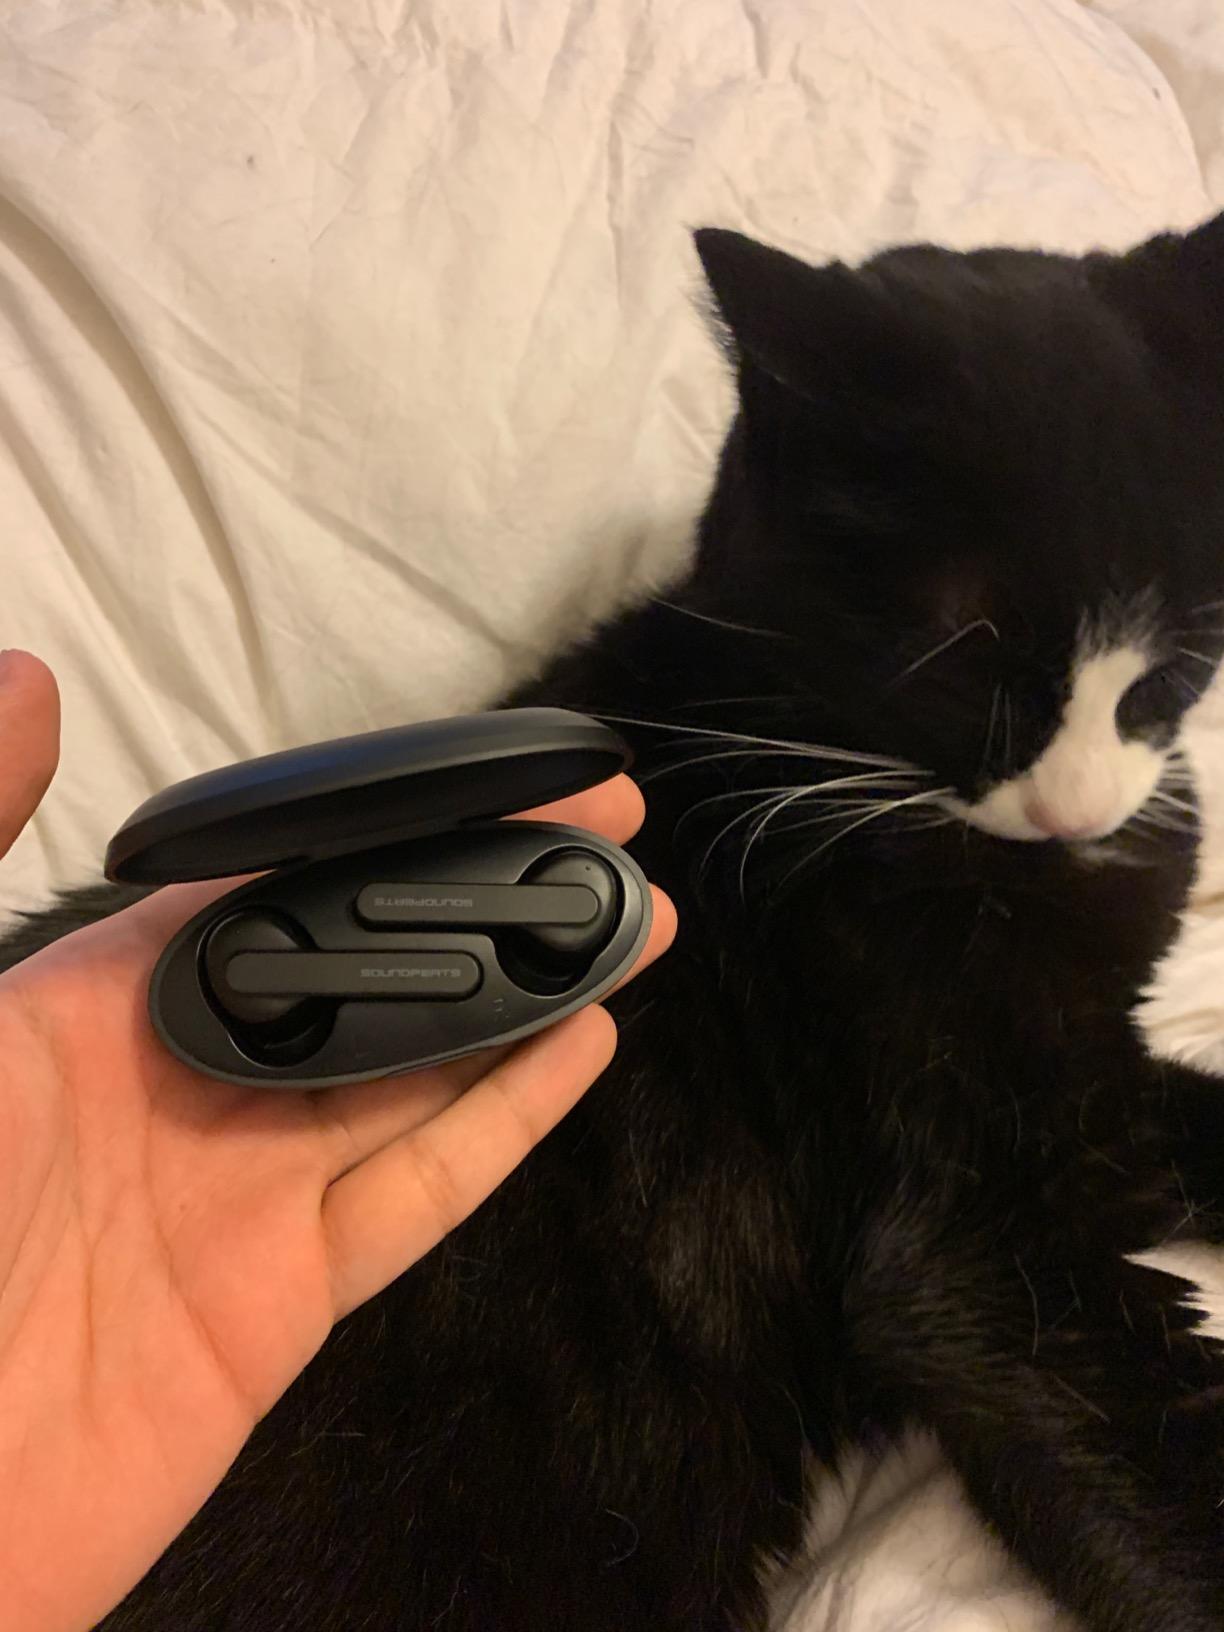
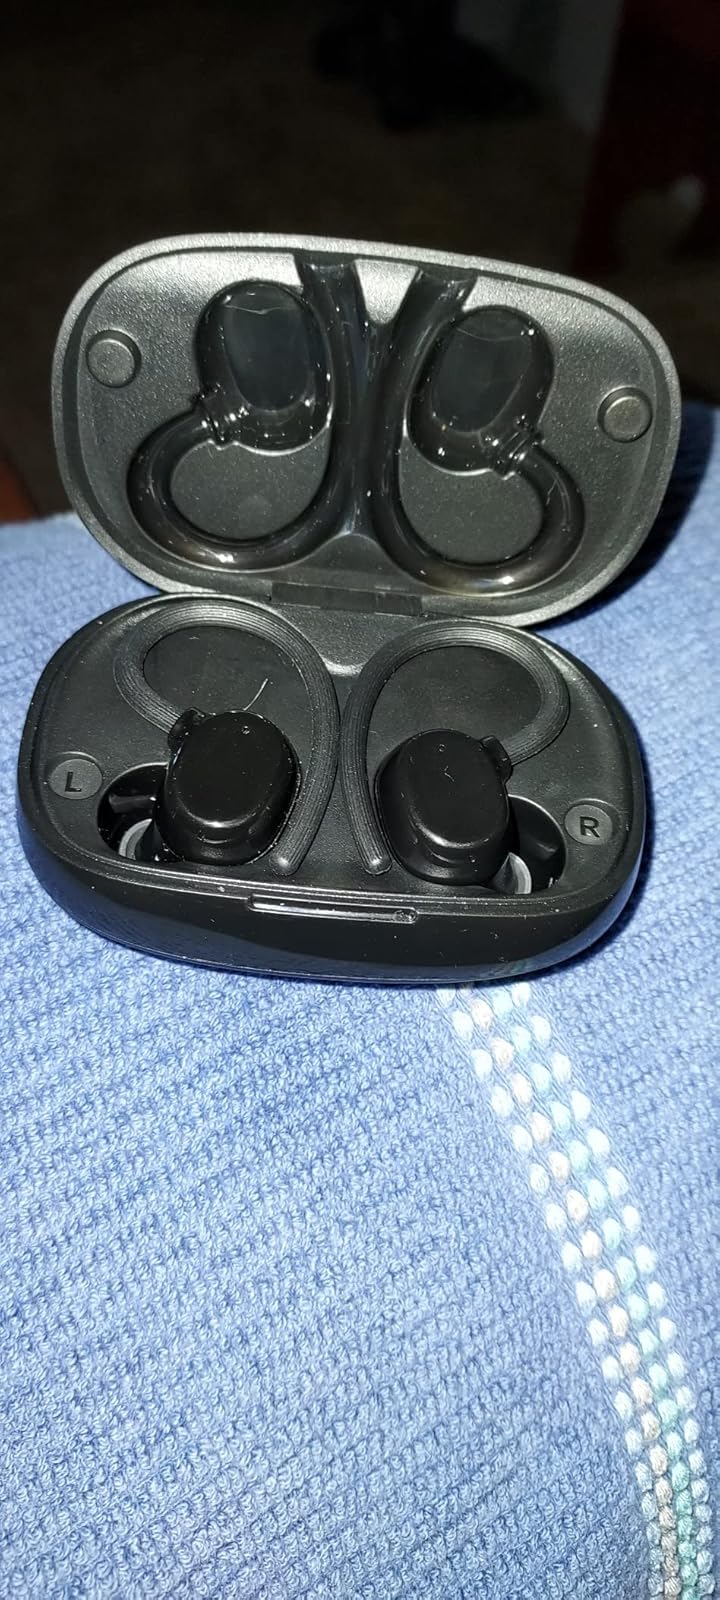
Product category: earbuds
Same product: no